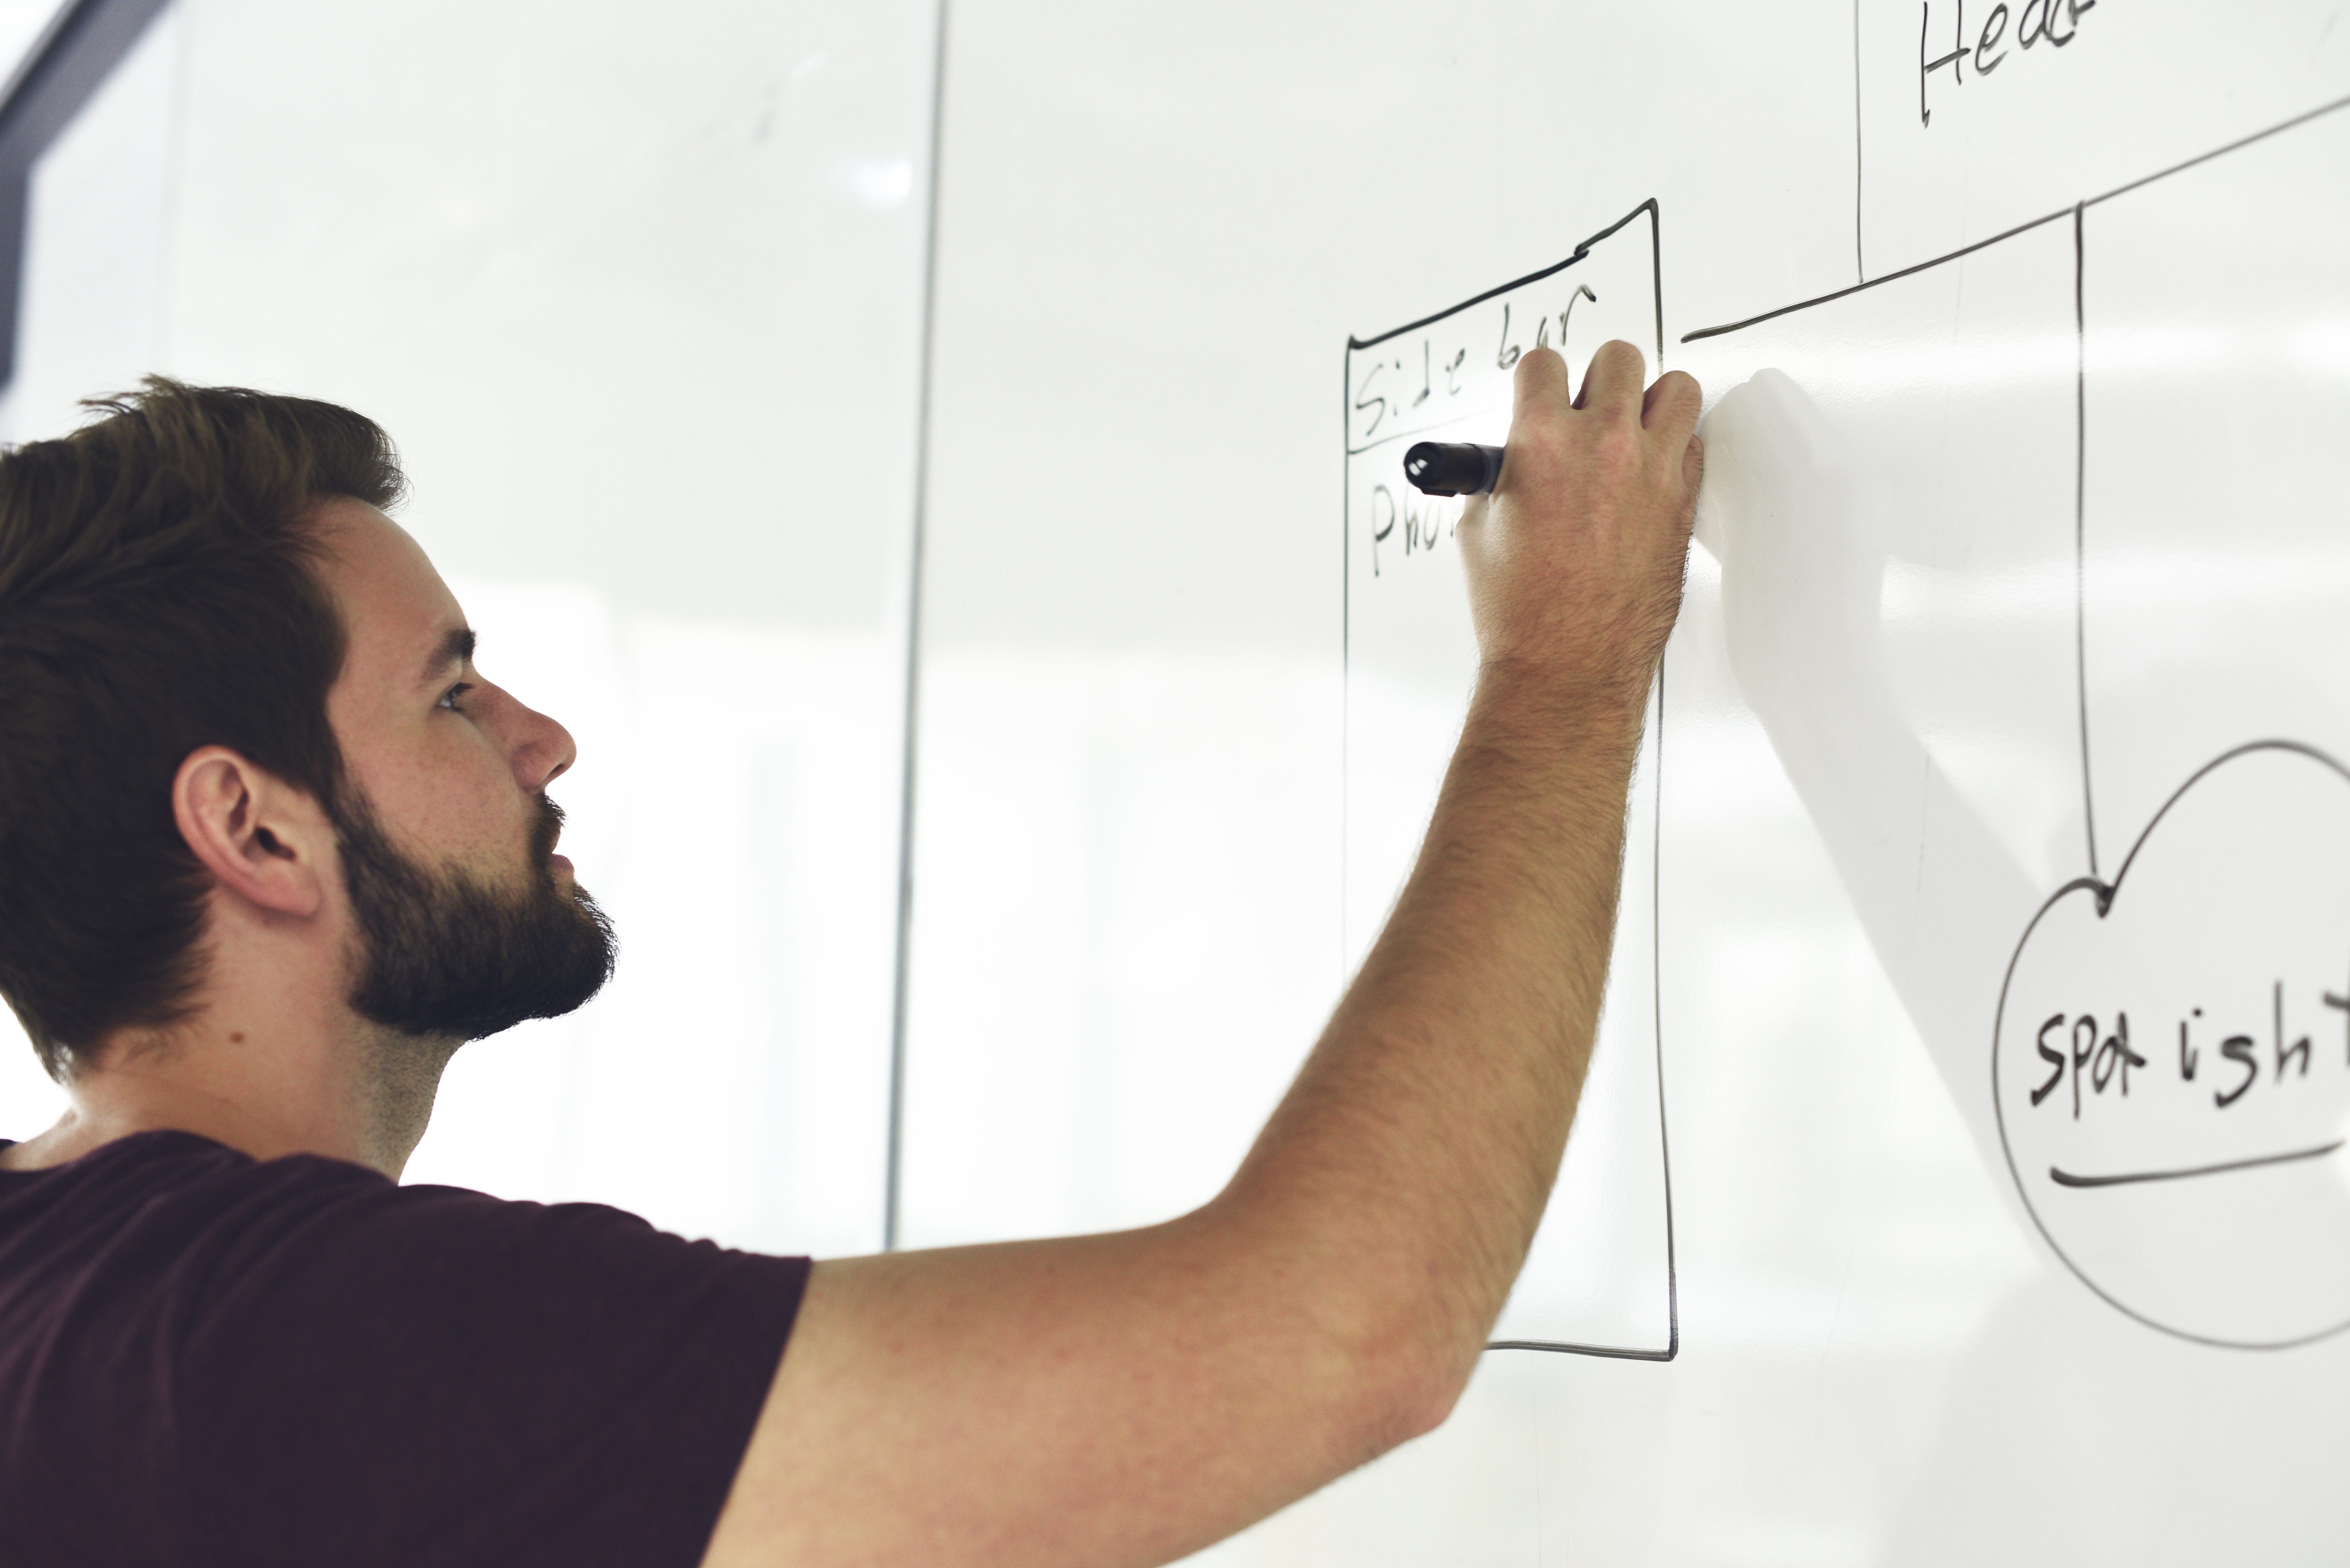
whiteboard, arm, design, line, font, photography, glasses, diagram, drawing